McMurray Formation

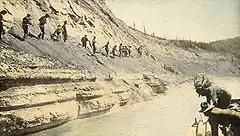
Outcrop along the Athabasca River, ca. 1900

The McMurray Formation is a stratigraphic unit of Early Cretaceous age (late Barremian to Aptian stage) of the Western Canada Sedimentary Basin in northeastern Alberta. It takes the name from Fort McMurray and was first described from outcrops along the banks of the Athabasca River north of Fort McMurray by F.H. McLearn in 1917. It is a well-studied example of fluvial to estuarine sedimentation, and it is economically important because it hosts most of the vast bitumen resources of the Athabasca Oil Sands region.